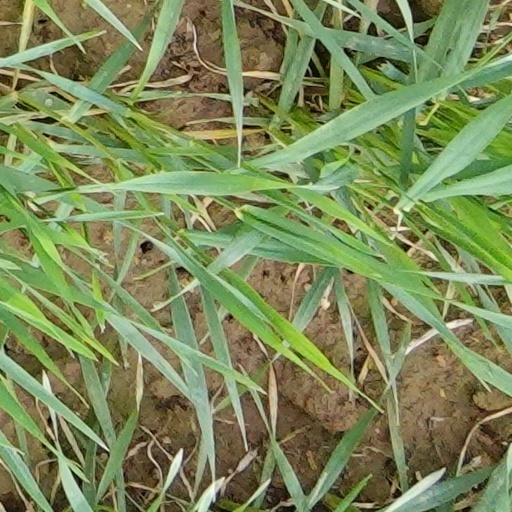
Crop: wheat